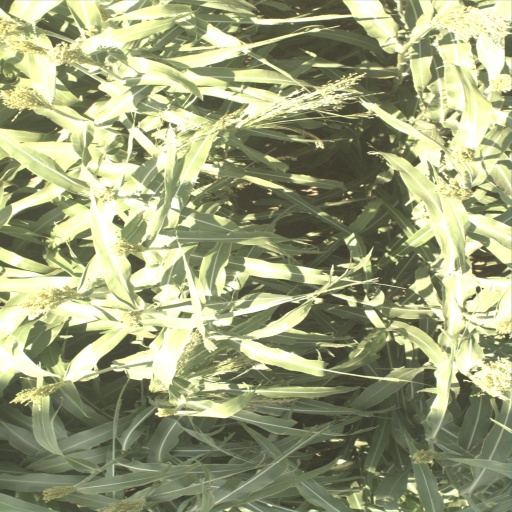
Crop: sorghum